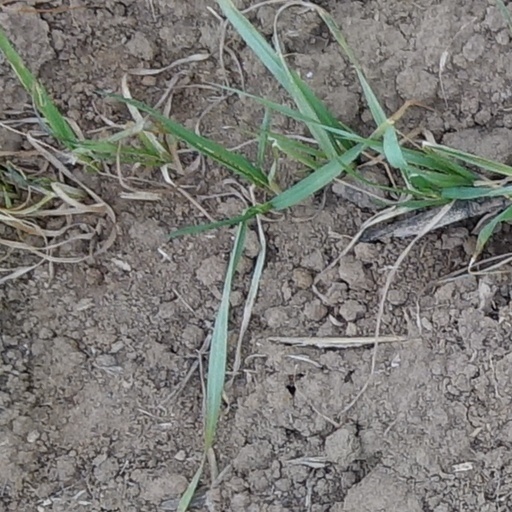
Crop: wheat